Georgian Terrace Hotel

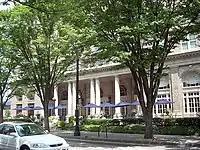
Historic front entrance

In the 1920s, Arthur Murray, who was then a student at Georgia Tech, started teaching dance classes in the hotel's Grand Ballroom. This enterprise eventually spawned his franchised-branded dance lesson business. In 1926, Georgia's chief investigator for the Solicitor General, Bert Donaldson, was murdered at the hotel. It was thought that this planned "hit" was evidence of Atlanta's underworld connections to organized crime.